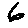
Label: 6